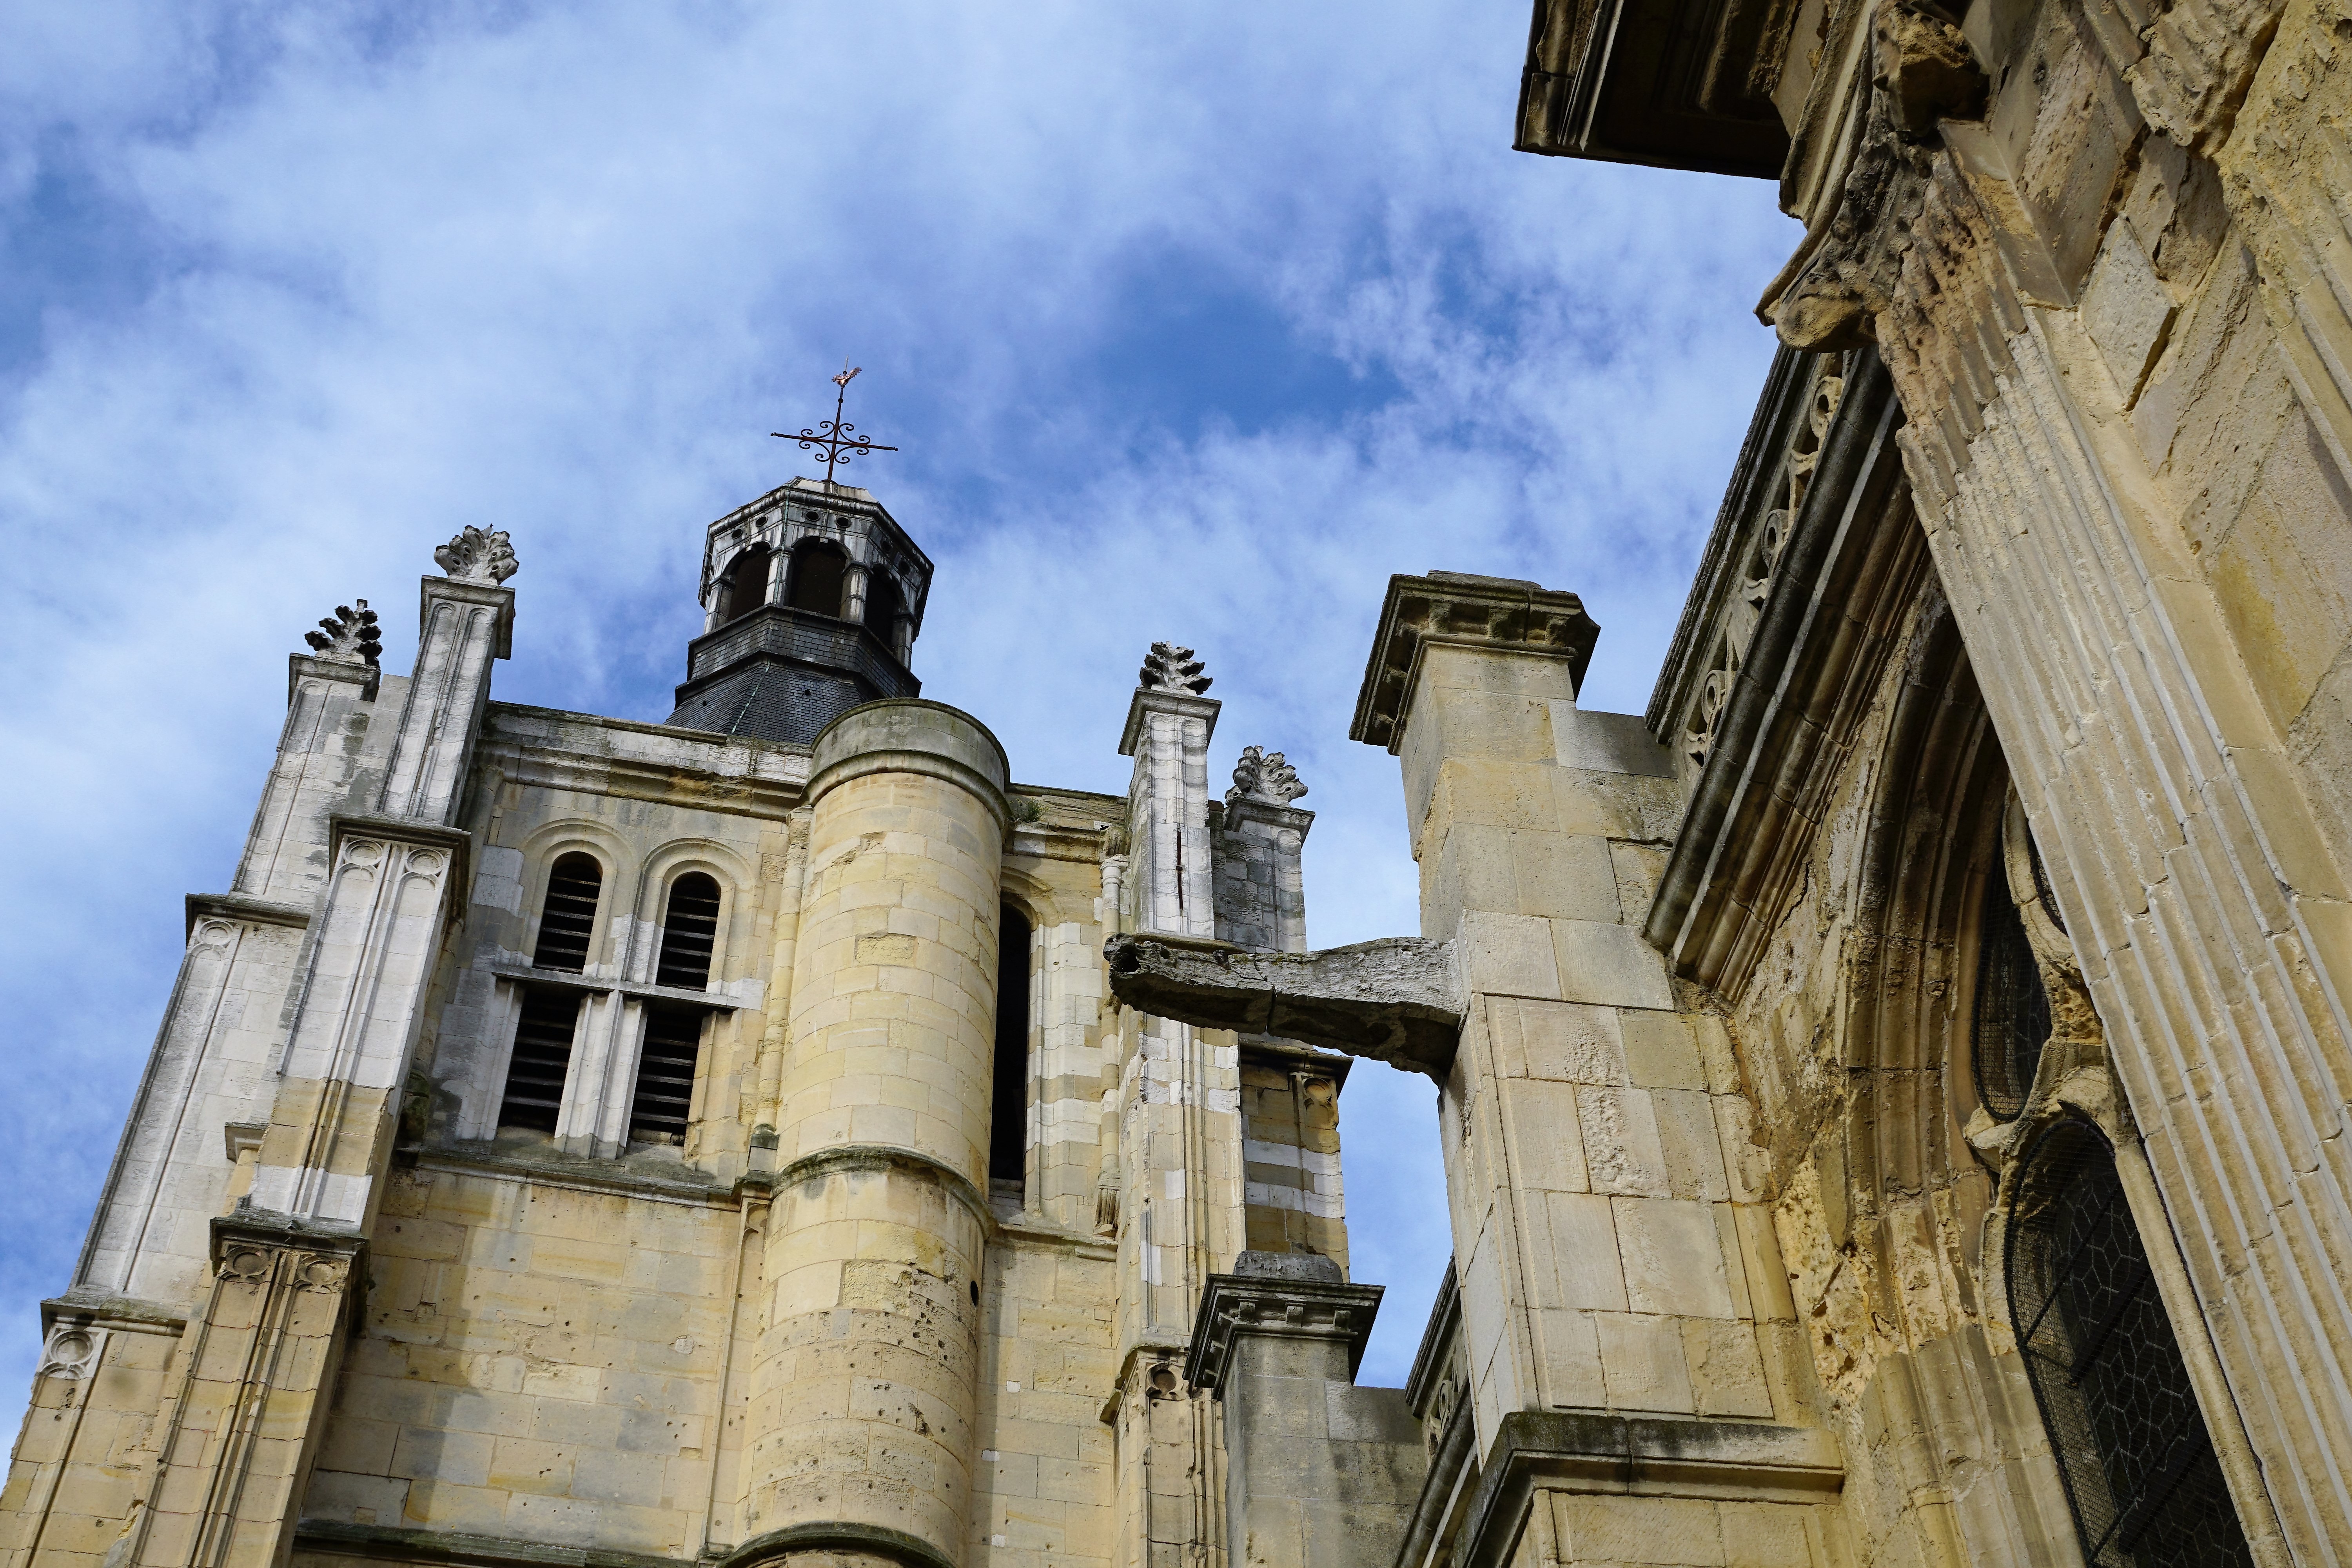
architecture, city, france, landmark, facade, church, cathedral, tourism, place of worship, catholic, monastery, le havre, ancient history